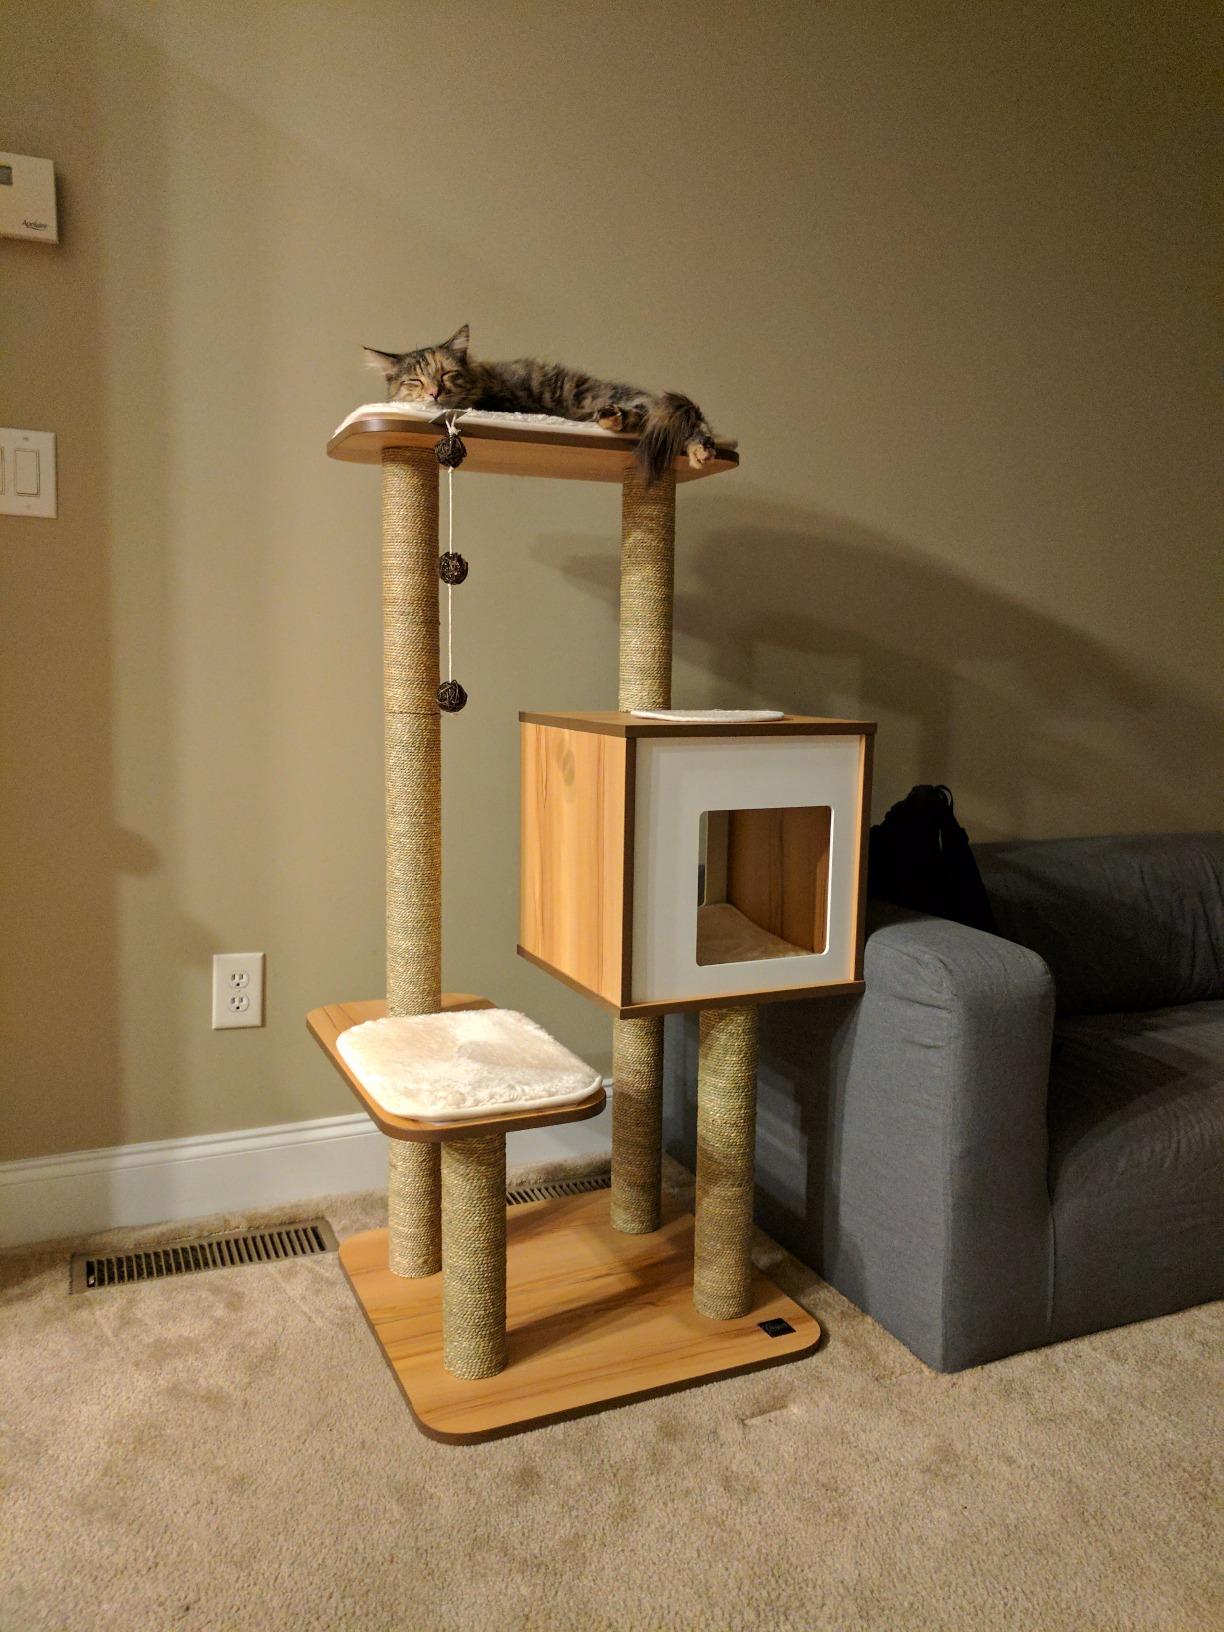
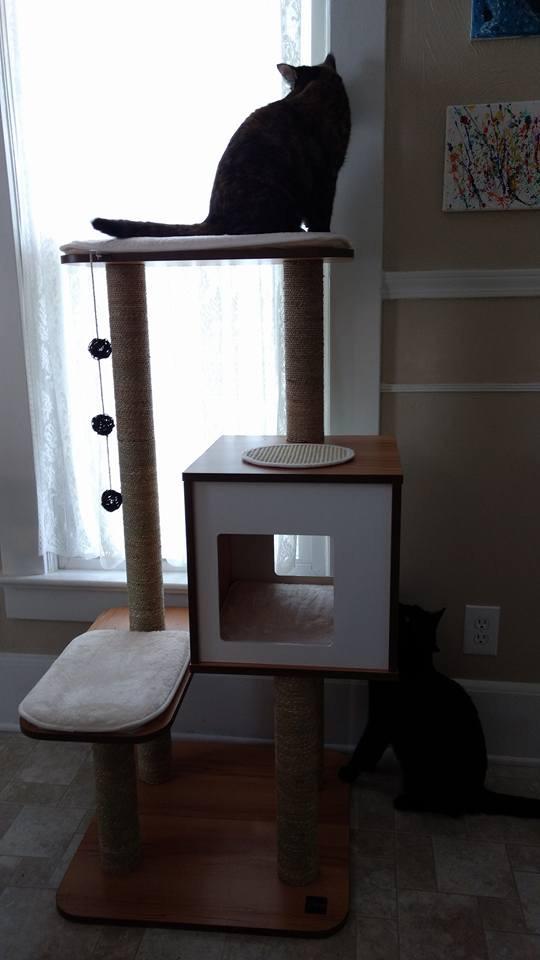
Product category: items_cat tree
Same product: yes